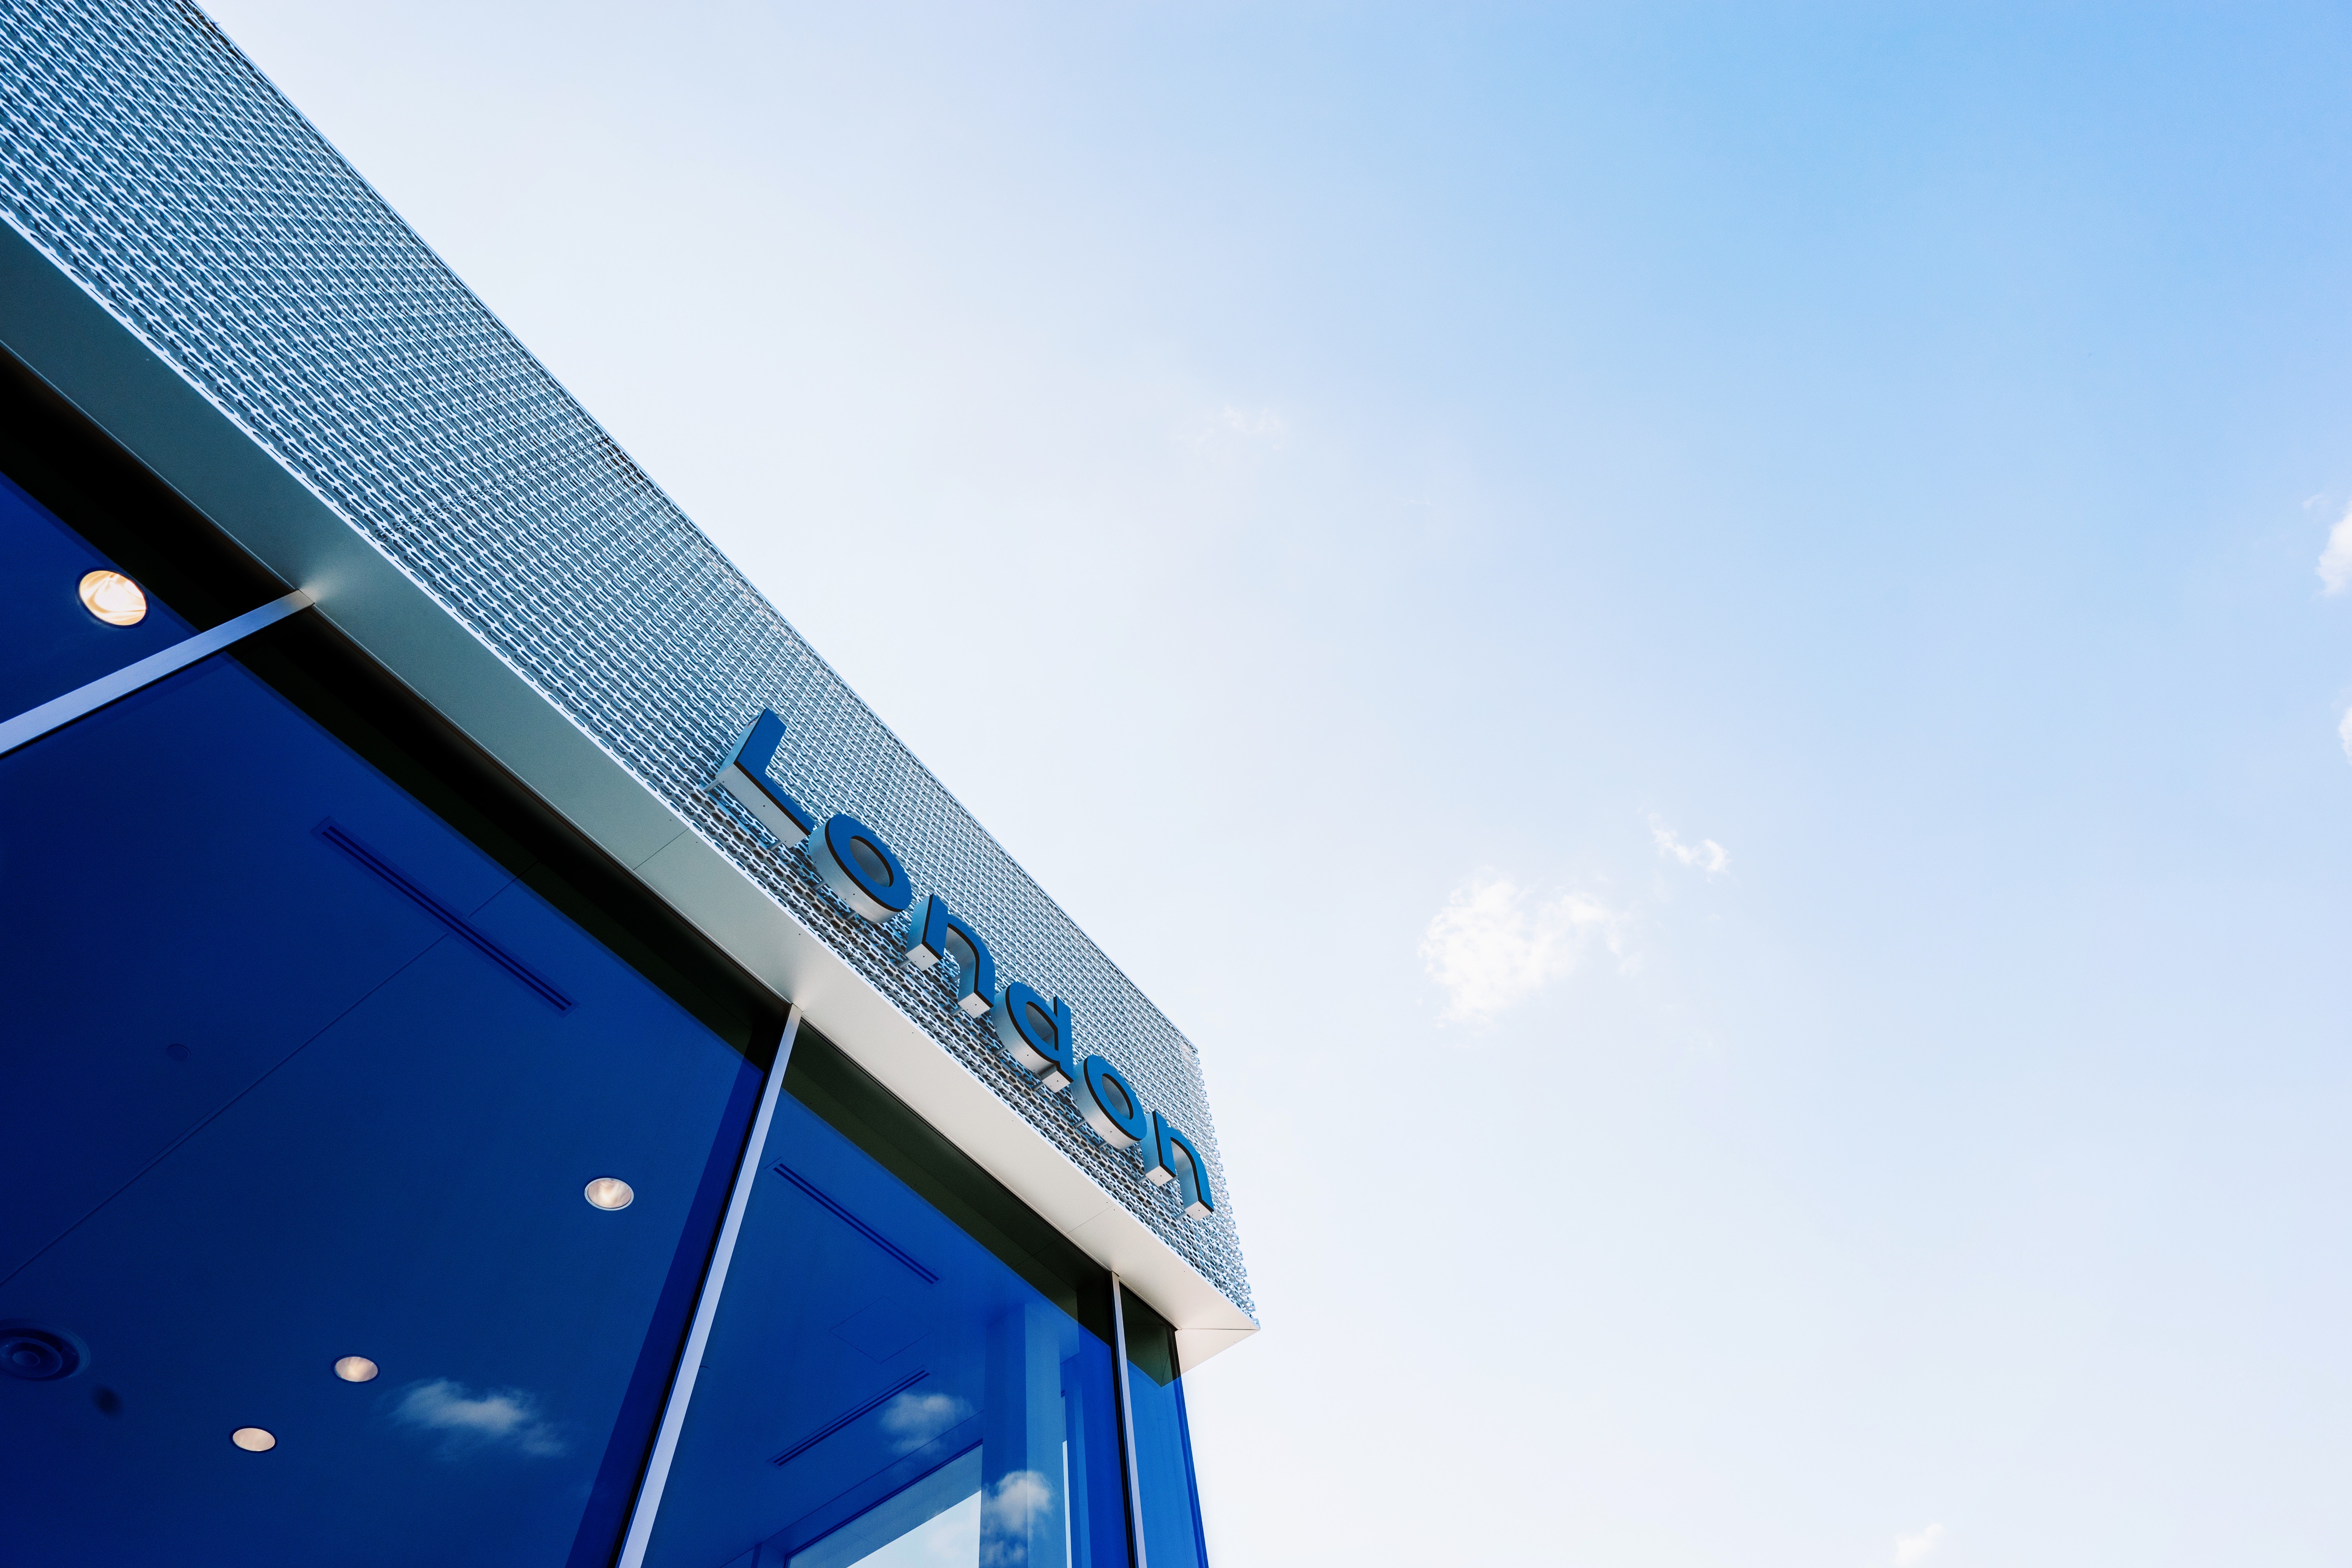
blue, sky, daytime, architecture, cloud, metropolitan area, electric blue, building, facade, window, commercial building, metal